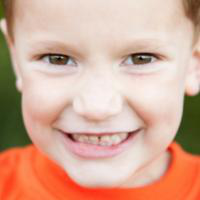
Age group: age 01-10